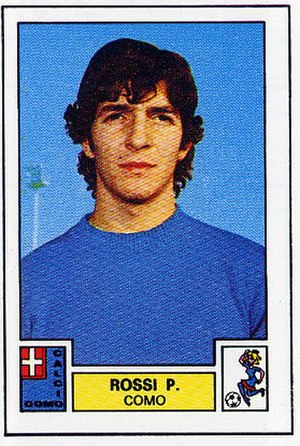
Paolo Rossi
Paolo Rossi i 1975
Paolo Rossi er en tidligere italiensk fodboldspiller, der spillede som angriber.